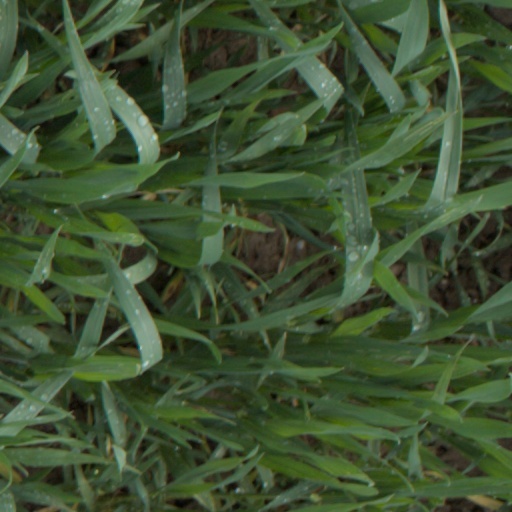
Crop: wheat